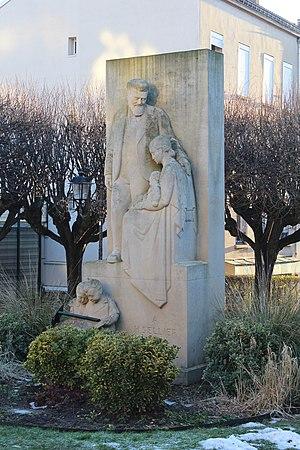
Monument à Henri Sellier, Suresnes.
Henri Sellier, né le 22 décembre 1883 à Bourges et mort le 24 novembre 1943 à Suresnes, est un homme politique français. Sénateur de la Seine et ministre de la Santé durant le Front populaire, il est maire de Suresnes pendant 22 ans, de 1919 à 1941. Président de l'Office public d'habitations à bon marché de la Seine, promoteur de la construction de logements sociaux intégrant notamment hygiène et espaces verts, il est particulièrement associé à la quinzaine de cités-jardins édifiées en région parisienne durant l'entre-deux-guerres, dont la plus emblématique est la cité-jardin de Suresnes.
Cet article présente la liste des maires de Suresnes, commune des Hauts-de-Seine.
La rue du Mont-Valérien est une voie publique de la commune de Suresnes, dans le département français des Hauts-de-Seine.
L'histoire de Suresnes, commune de la banlieue ouest de Paris, est particulièrement liée à sa position géographique singulière, entre la Seine et le mont Valérien, l'un des points les plus élevés de l'agglomération parisienne. Ses activités économiques se développent ainsi historiquement en lien avec cet environnement, de la pêche sur le fleuve, en passant par la culture de la vigne sur les coteaux, l'industrie automobile et aéronautique le long de la Seine et, depuis la création du centre d'affaires de La Défense dans les communes voisines de Courbevoie et de Puteaux, par l'accueil de sièges de grandes entreprises.